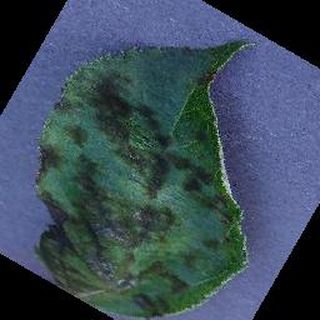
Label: apple_apple_scab